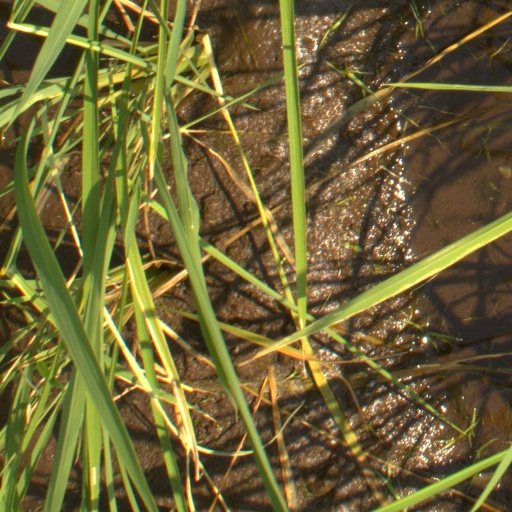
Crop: rice